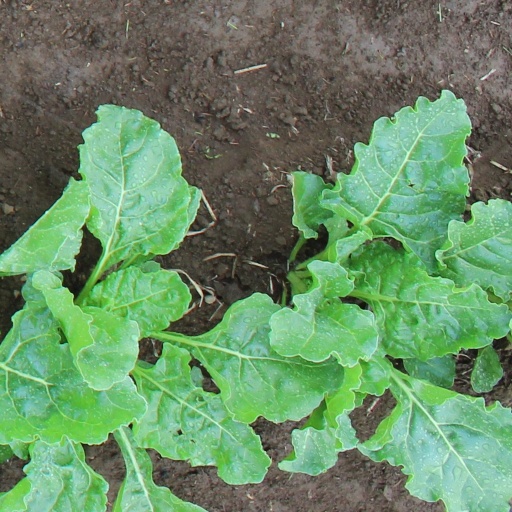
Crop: sugar beet